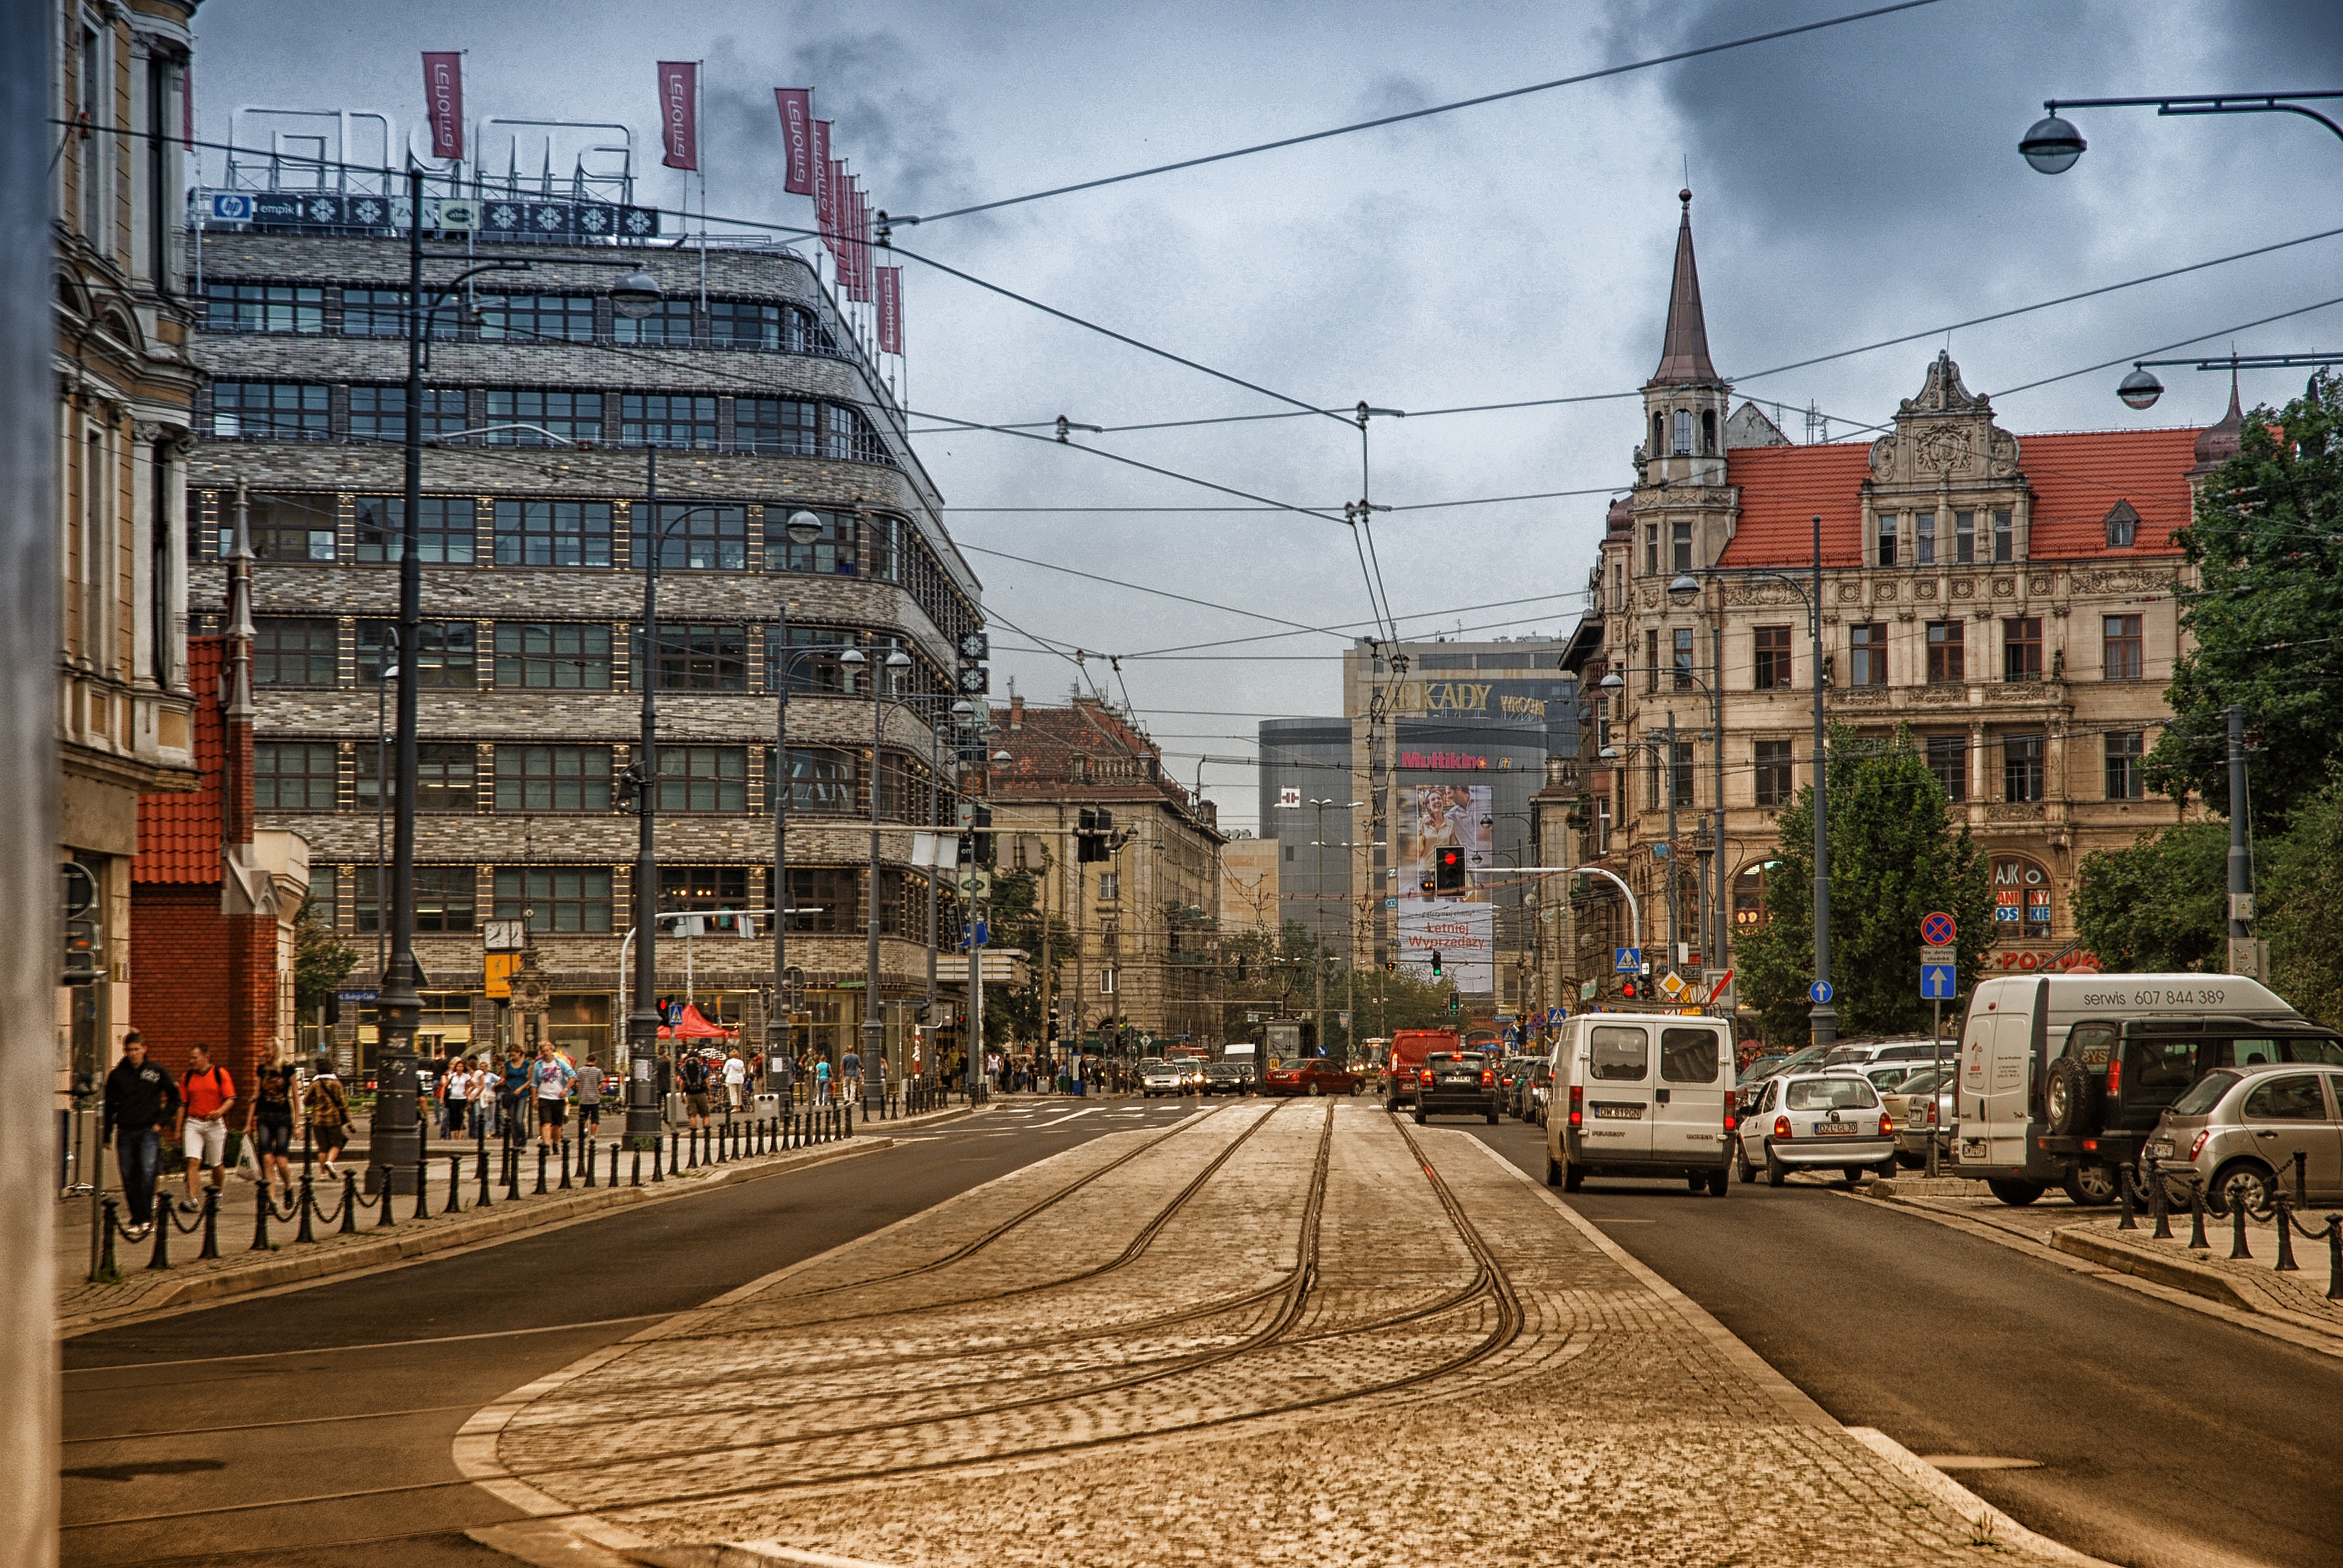
architecture, people, sky, track, road, white, traffic, street, town, city, cityscape, downtown, summer, tram, transport, red, vehicle, blue, colorful, tourism, cloud cover, clouds, holidays, aura, infrastructure, houses, cars, poland, history, monuments, neighbourhood, the old town, urban area, residential area, human settlement, city of wroc aw